Liam McIntyre

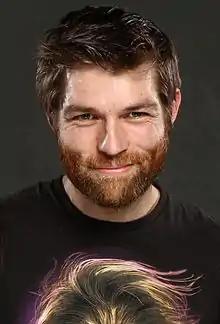
McIntyre at the 2014 Florida Supercon

McIntyre began his career appearing mainly in short films, before performing guest roles in Australian television series "Rush" and "Neighbours". He made his American television debut on the HBO miniseries "The Pacific". After actor Andy Whitfield's diagnosis and passing from Non-Hodgkin lymphoma, McIntyre would succeed him in the title role of "Spartacus" for the remainder of the series. He made his film debut alongside Kellan Lutz in "The Legend of Hercules", in the role of Sotiris. On May 4, 2014, he starred on the Channel 7 thriller "The Killing Field". From 2015 to 2016, he completed "The Dream Children" and "Albion: The Enchanted Stallion", both independent films as Luke Delaney and Erémon. In 2015, he also starred in "Unveiled", an unsold pilot, and portrayed the recurring villain, Weather Wizard on "The Flash".